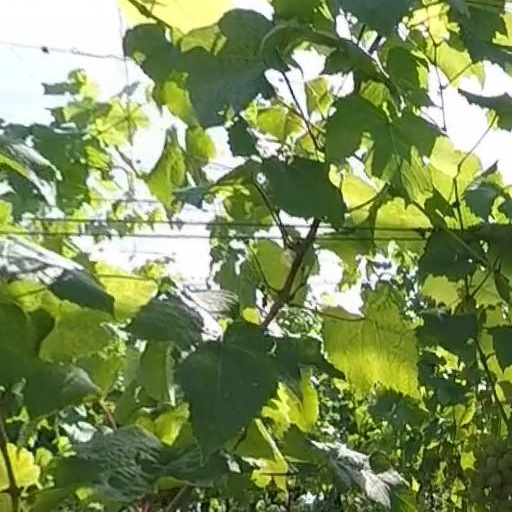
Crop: grape